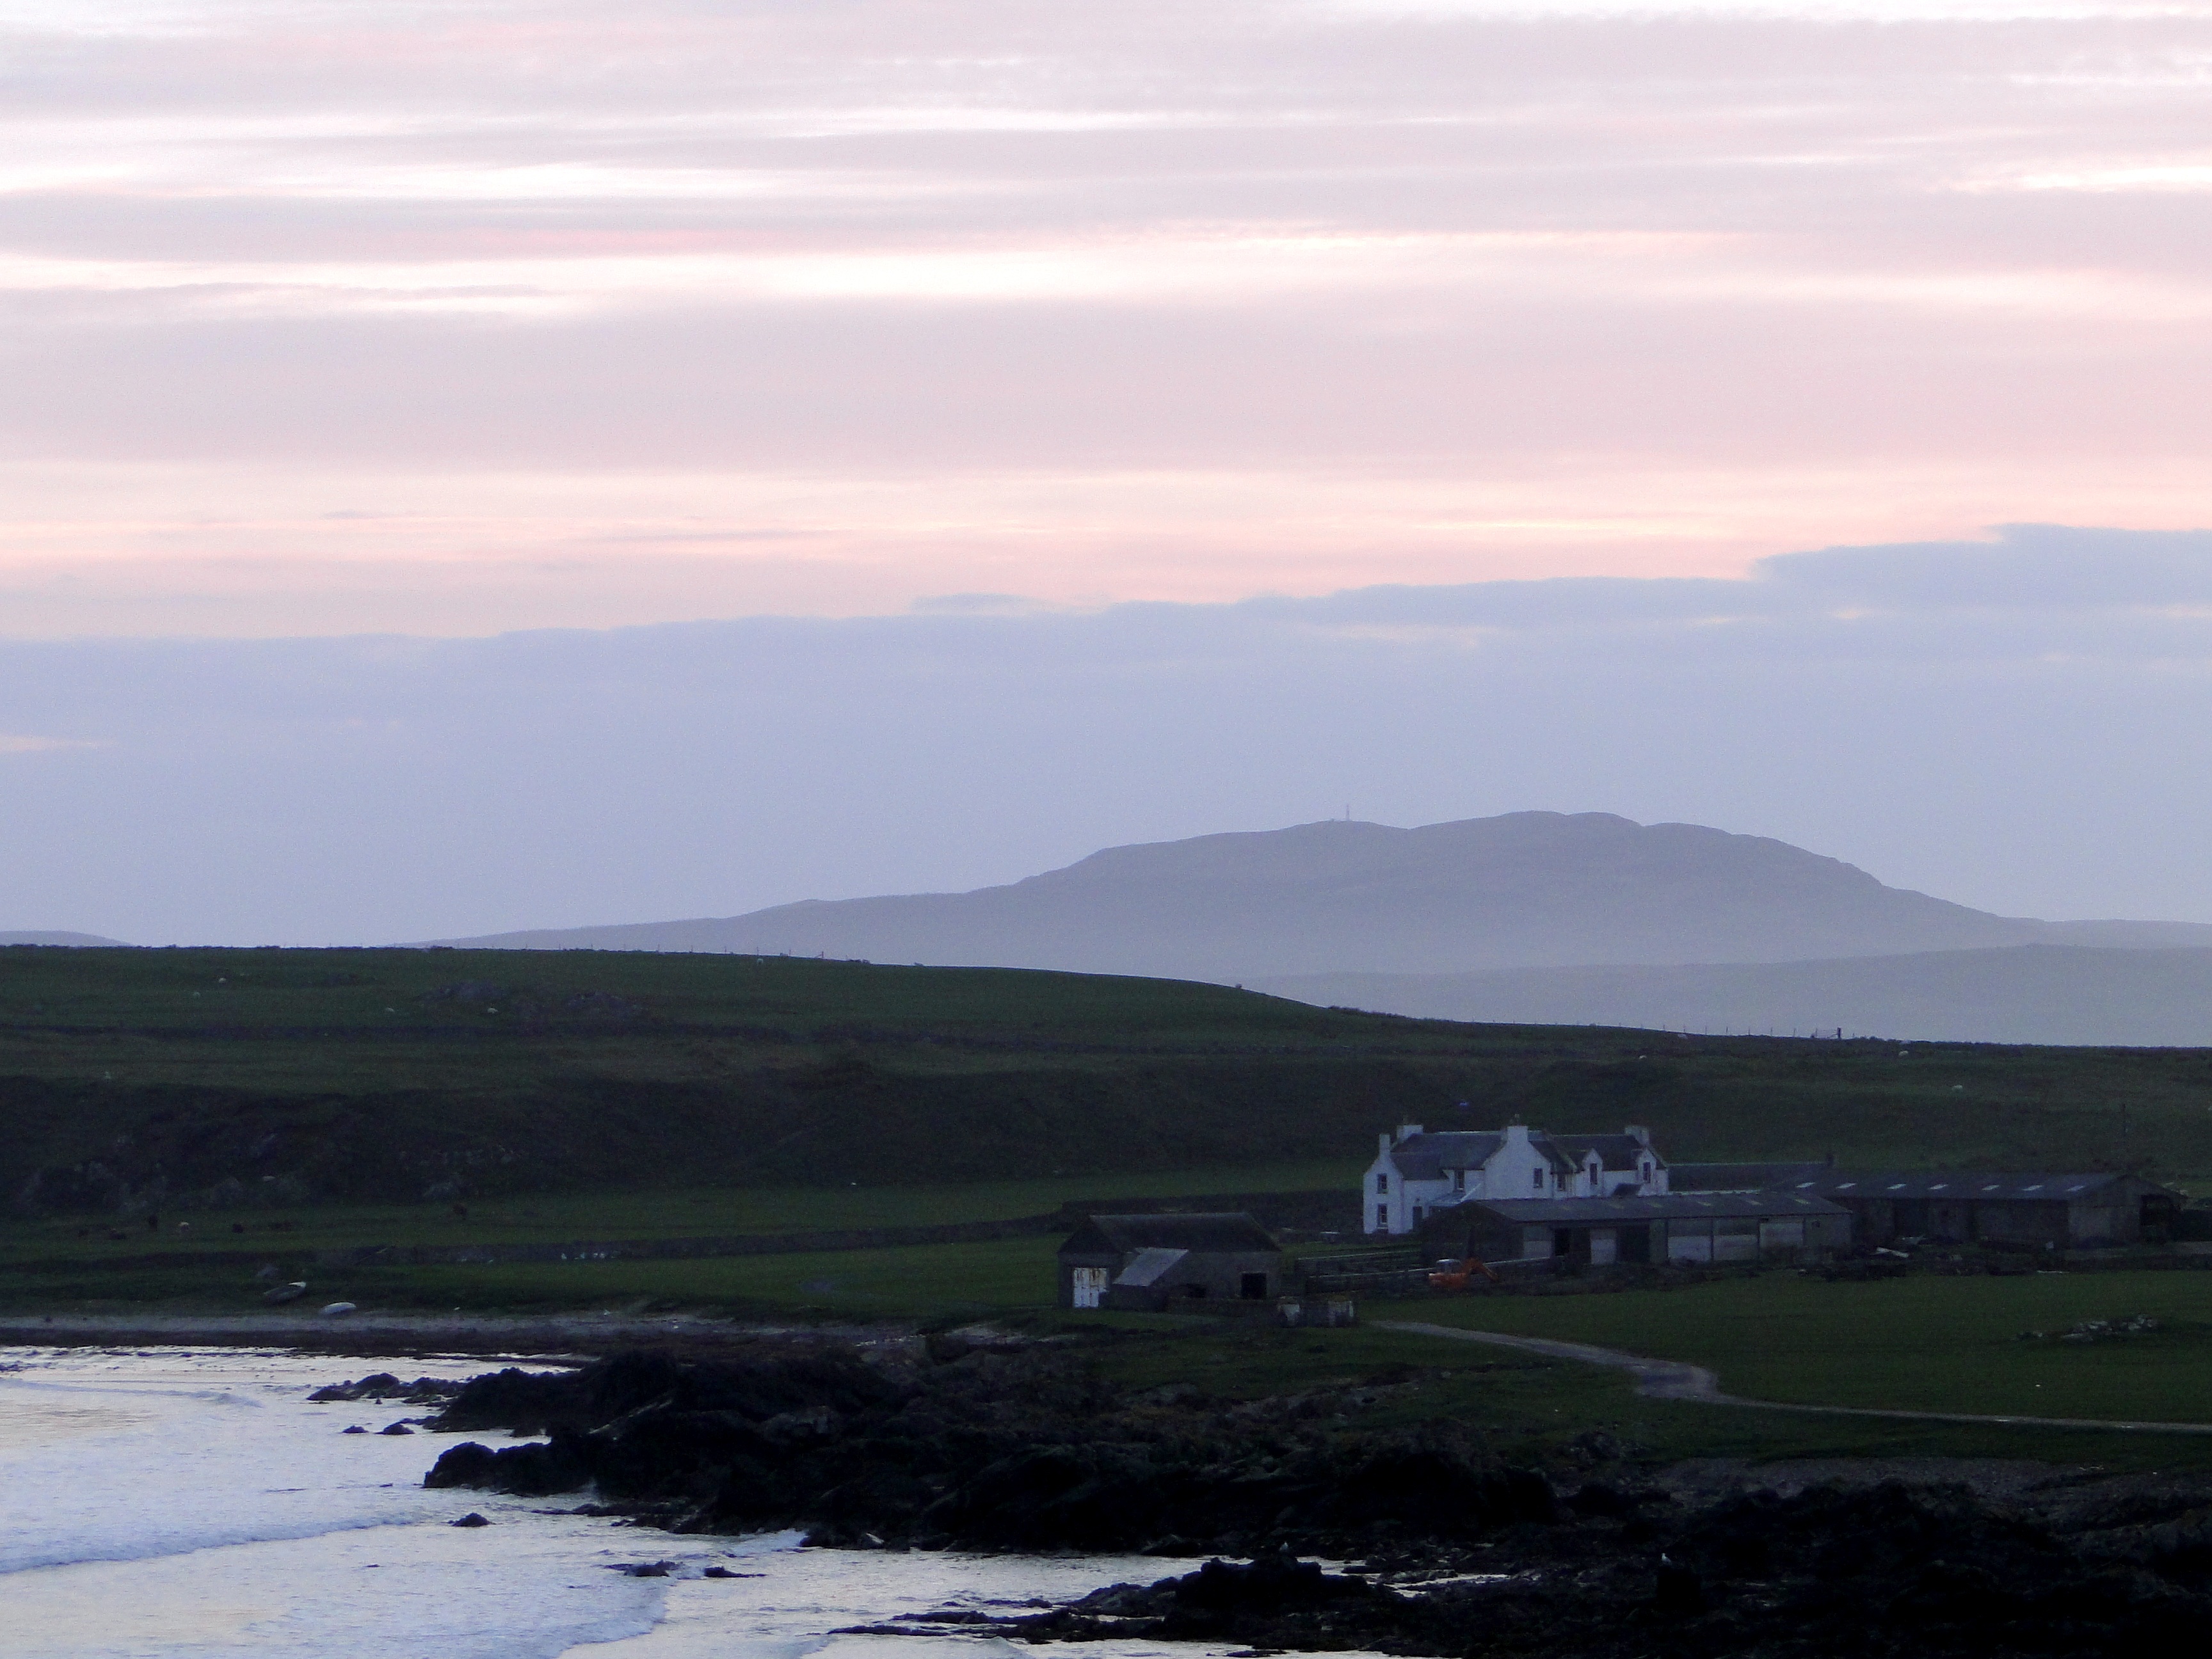
beach, landscape, sea, coast, water, nature, horizon, mountain, cloud, sky, sun, mist, morning, hill, lake, dawn, dusk, holiday, bay, romance, romantic, rest, reservoir, lonely, highland, plain, clouds, holidays, loneliness, plateau, scotland, loch, idyll, abendstimmung, coastal landscape, afterglow, evening sky, landform, sea bay, lonely house, natural environment, geographical feature, atmospheric phenomenon, mountainous landforms